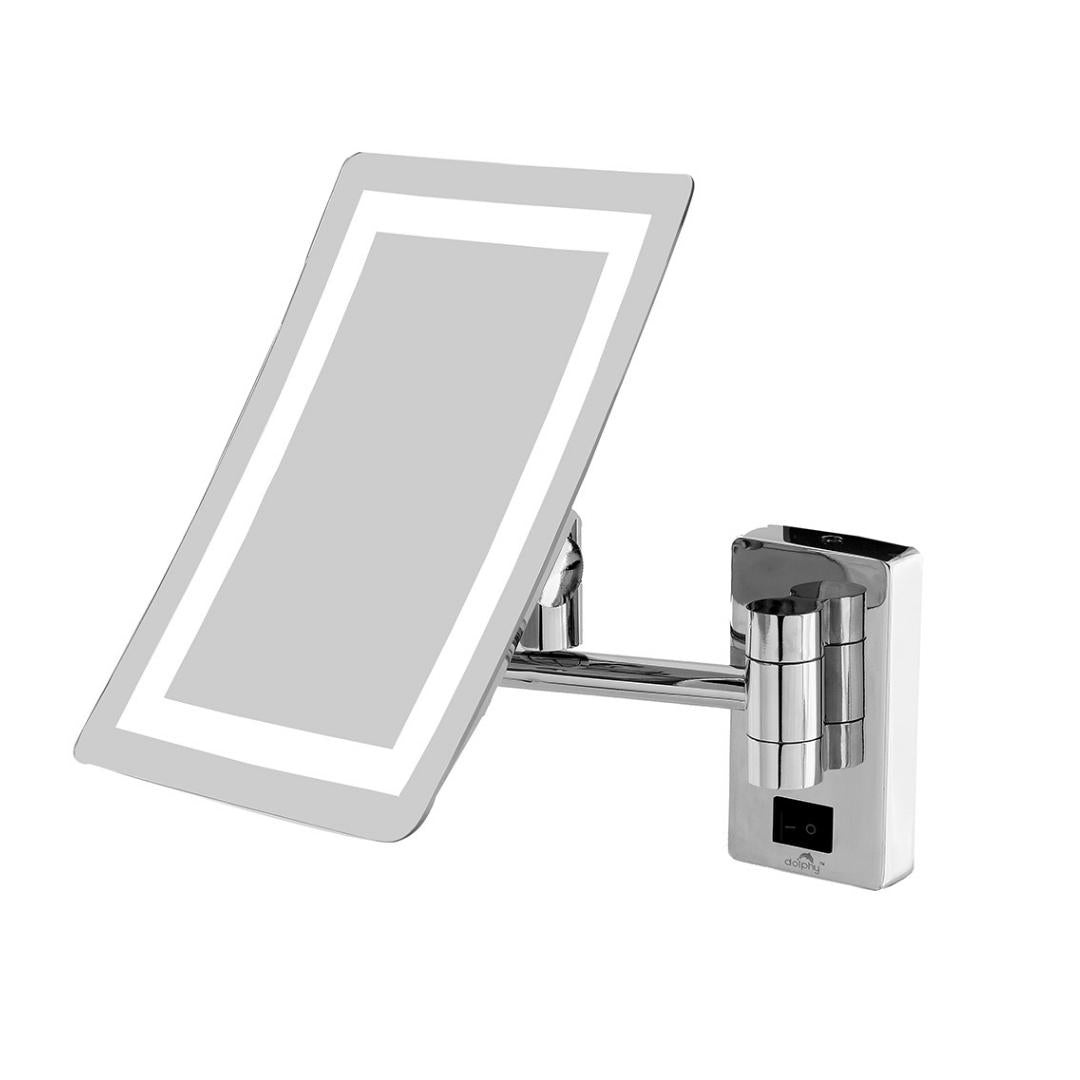
5X LED Magnifying Mirror Wall Mount - DMMR0015
Description: Dolphy Magnifying Mirrors combine clarity and precision, offering an ideal solution for detailed grooming and personal care. Designed with high-quality materials and a sleek, functional design, these mirrors provide superior magnification for a clear, accurate reflection. Whether for everyday use or intricate tasks, Dolphy ensures a seamless experience with a focus on durability and ease of use. Choose Dolphy for a reliable, high-performance mirror that enhances your grooming routine with precision and style. Specifications: Product Code: DMMR0015 Color: Chrome Finish Mirror Diameter: 8 inches Magnification: One-sided 5X LED Lighting: Energy-efficient 2.5-watt bulbs with an on/off rotary knob Swivel Design: 180-degree smooth swivel Extension Length: Extends up to 13.5 inches from the wall Lifespan of LED Bulbs: Up to 60,000 hour Features: Sleek Modern Design: The elegant chrome finish complements any decor, adding a touch of sophistication to your bathroom or vanity. 5X Magnification: Provides exceptional detail for makeup application and grooming, ensuring every aspect of your look is perfect. LED Halo Lighting: Energy-efficient LED bulbs provide bright, even lighting around the mirror, ideal for all lighting conditions. Smooth 180-Degree Swivel: Effortlessly adjust the mirror to the perfect angle for a dynamic view while applying makeup or grooming. Adjustable Extension Arm: Extends up to 13.5 inches from the wall, providing flexibility for all your beauty needs. Environmentally Friendly: Low energy consumption and cool to the touch, making it safe and sustainable for daily use.
Brand: Malls Online
Category: Home & Garden > Decor > Mirrors